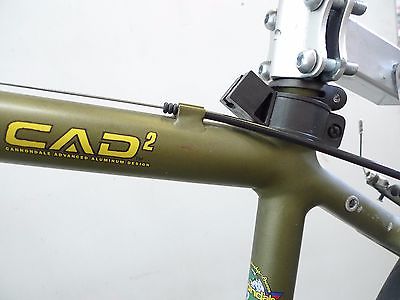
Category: bicycle